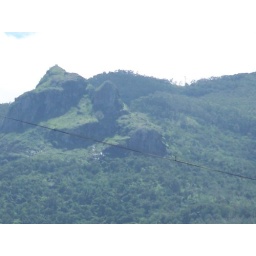
taken standing in gudalur town. distant pic of the mountain